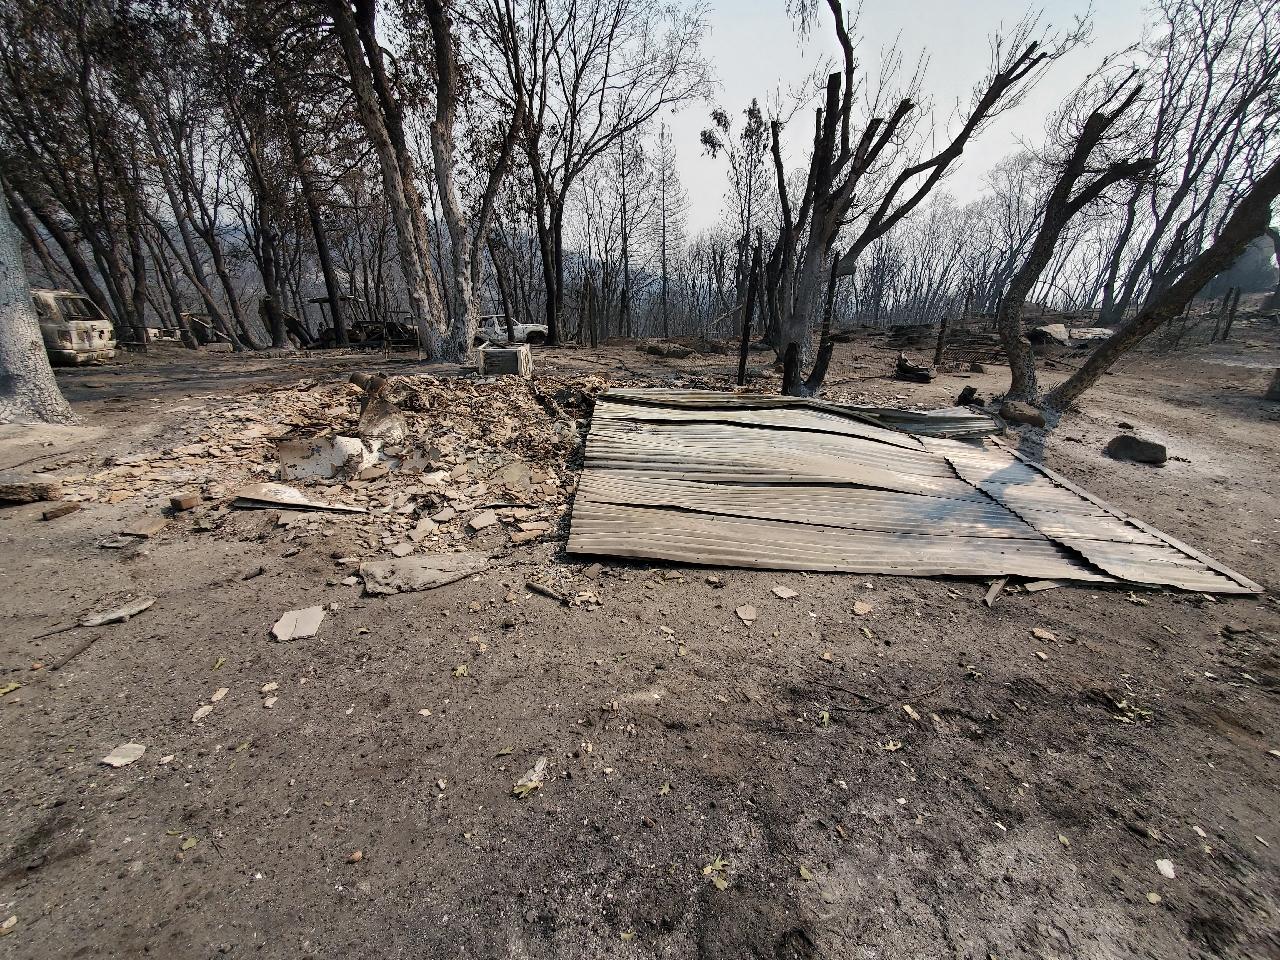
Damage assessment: destroyed